George H. Hanks

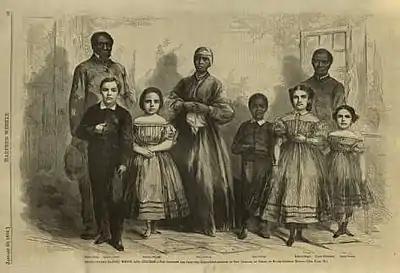
A woodcut of the slaves Hanks brought northeast that appeared in "Harper's Weekly" on 30 January 1864 with the caption, "Emancipated Slaves, White and Colored", based on a photograph by Myron Kimball

With the support of Major General Nathaniel Banks, in November and December 1863, Hanks embarked on a publicity campaign to eastern Union States with the goal to raise money for the education of former slaves in Louisiana. At the time, Hanks was also colonel of the 18th Infantry Regiment, Corps d'Afrique, a unit raised in Louisiana that consisted mostly of free persons of color who had formerly been in the state militia. Hanks took eight former slaves on tour with him, five of them children, and four of these appearing to be white. He took the group to photo studios to have "cartes de visite" printed, which he sold to raise money for schools. Myron H. Kimball took photos of the former slaves, one of which was published as a woodcut in "Harper's Weekly" on January 30, 1864. The American Missionary Association and the National Freedman's Relief Association both added their support and sponsorship to the tour, helping make arrangements. During his trip, Hanks visited his wife, who was living in Burlington, Connecticut. In that town, there were protests against him and his mission, which included an egging of the house where he was staying.